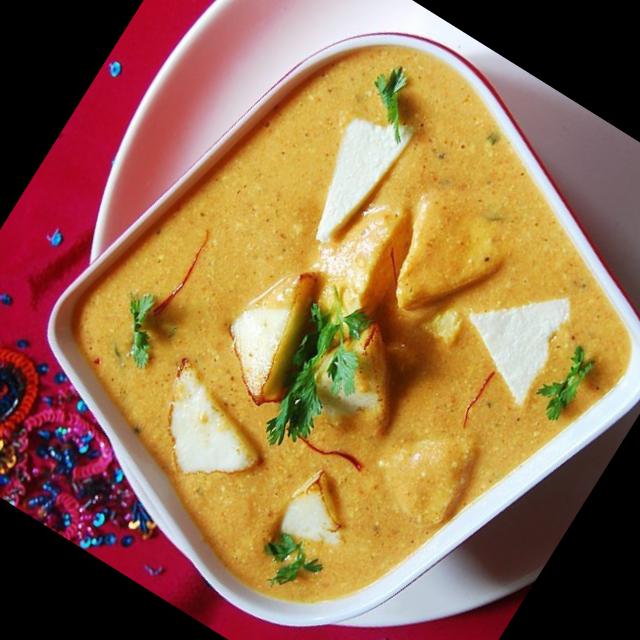
Dish: shahi_paneer